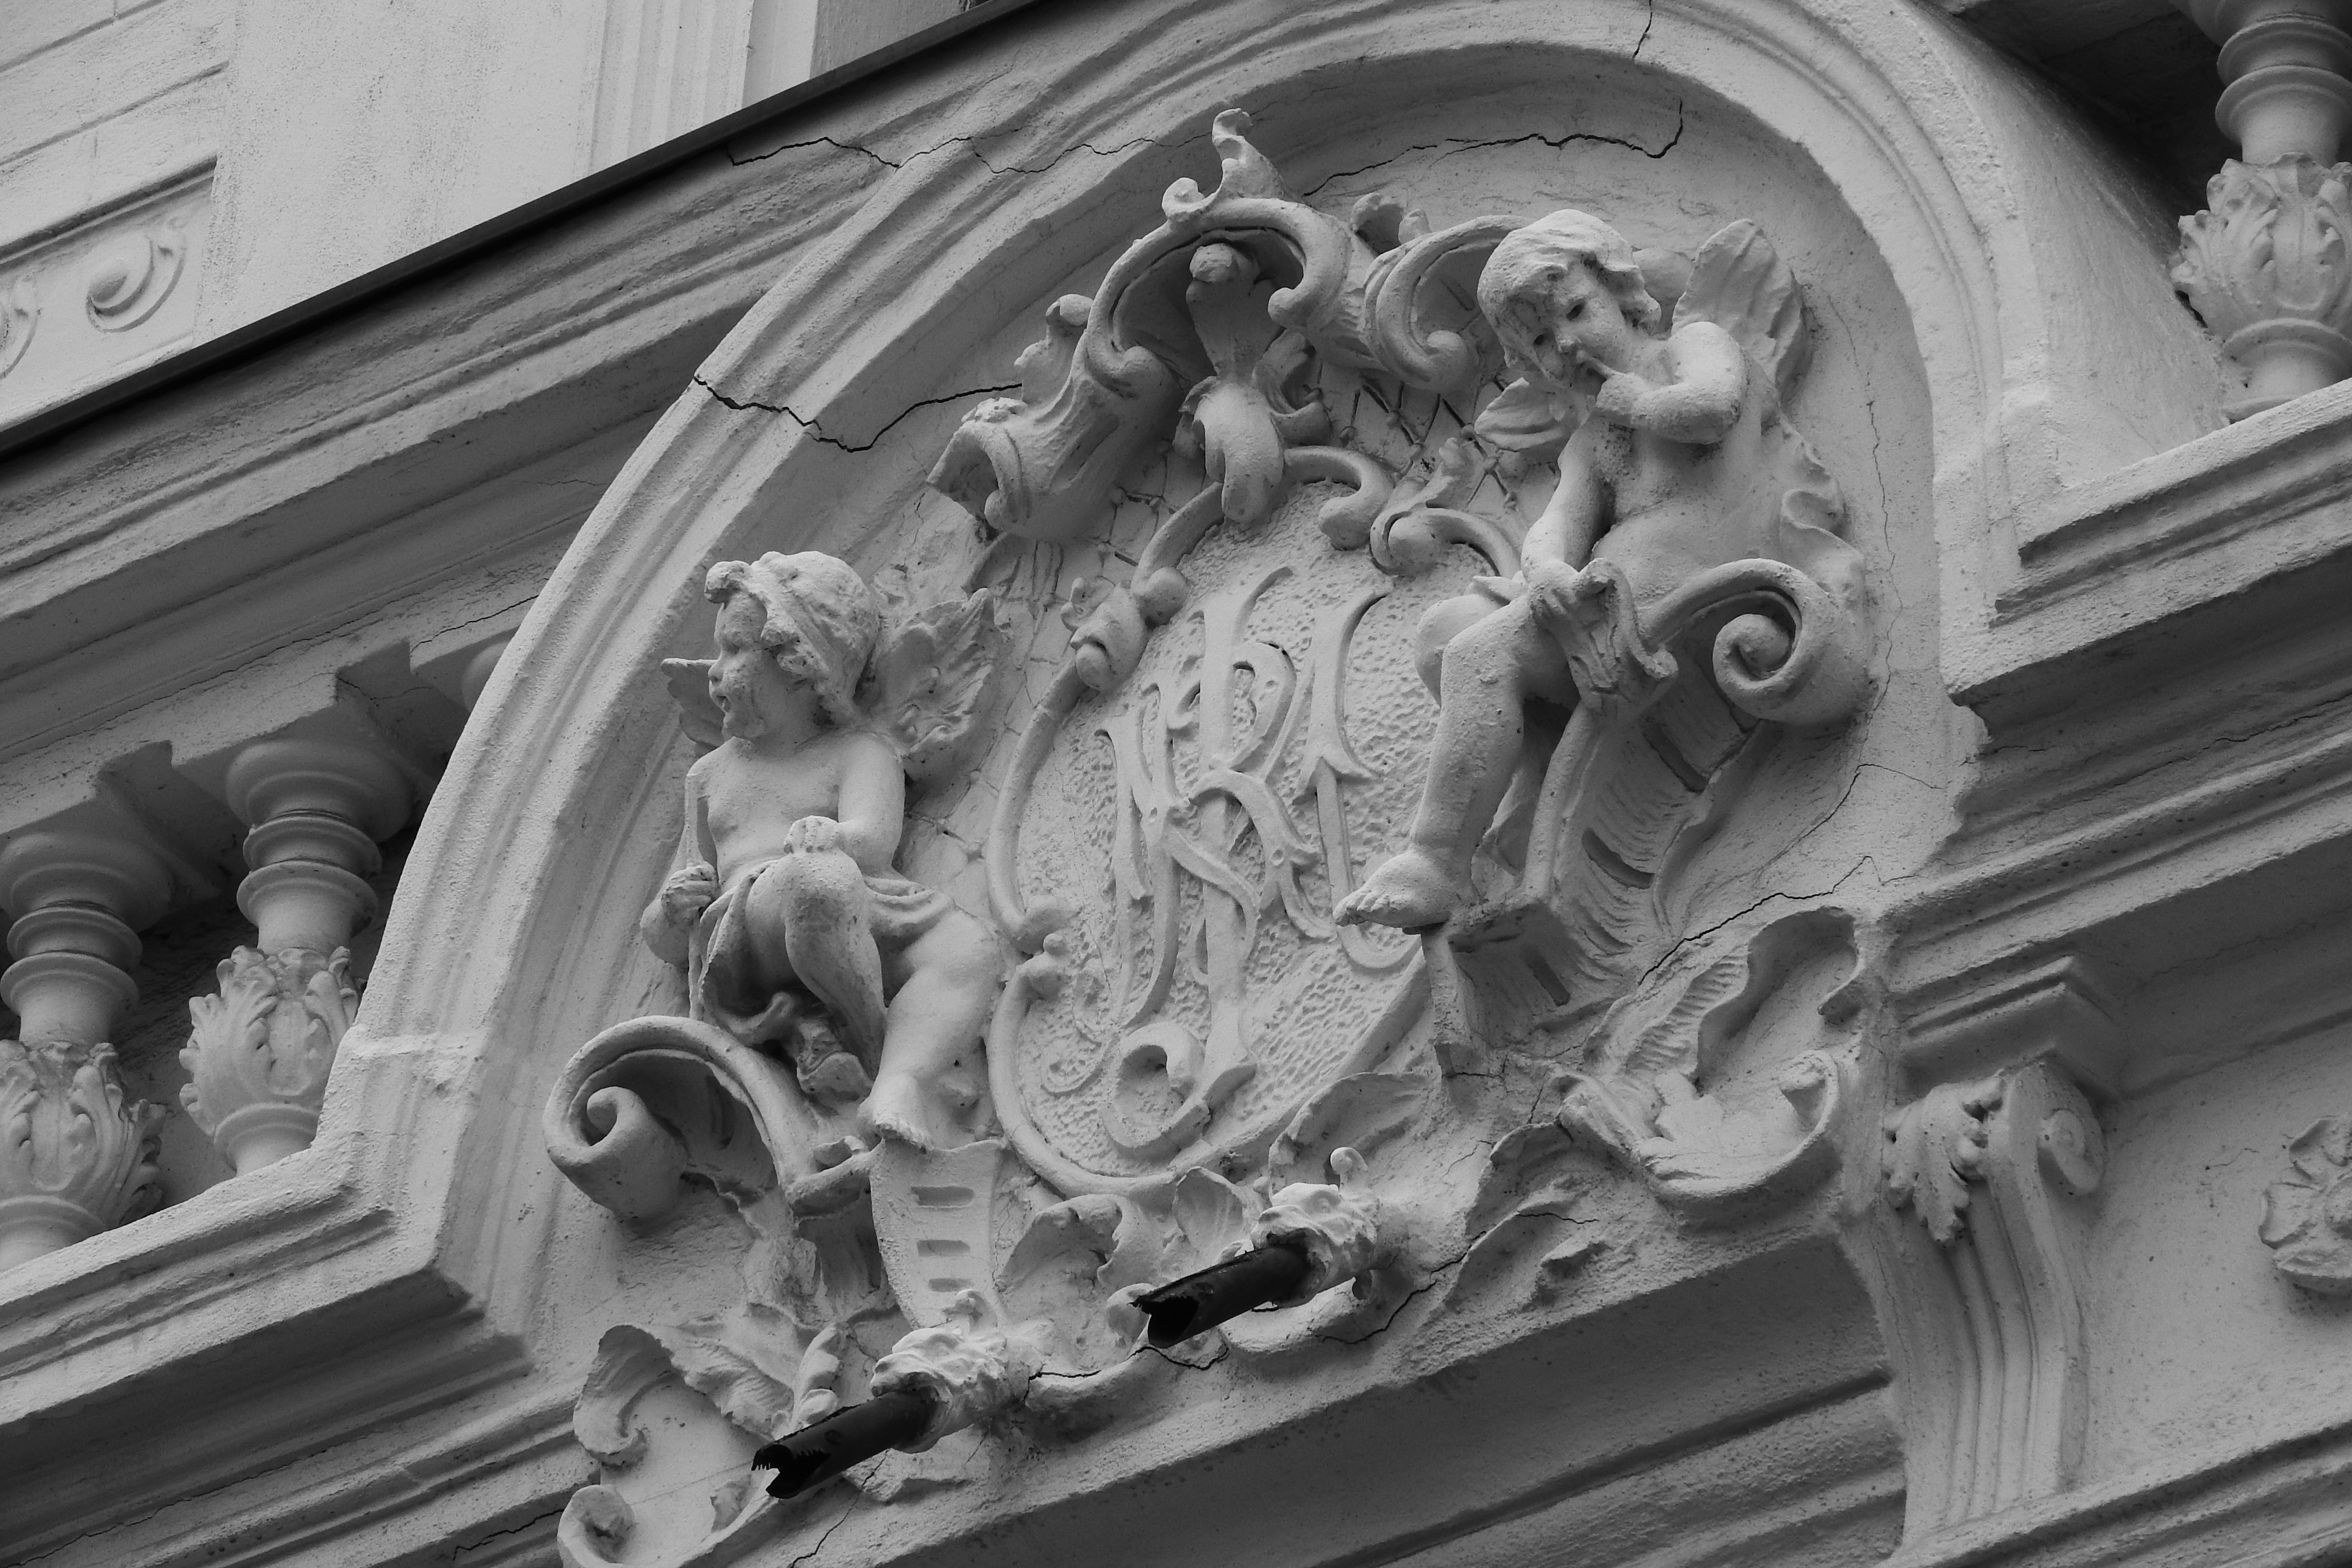
black and white, white, window, sign, statue, column, facade, black, monochrome, gargoyle, sculpture, art, temple, detail, carving, relief, shape, coat of arms, monochrome photography, ancient history, historic house, above the window ledge, decorative architectural element